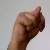
The image shows a hand gesture representing the letter 'N' in Indian Sign Language.